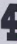
Number: 4